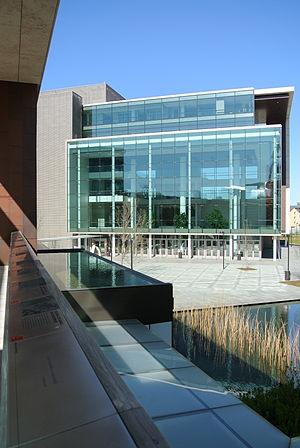
La fondation Bill-et-Melinda-Gates est une fondation américaine humaniste philanthropique créée en janvier 2000. À l’échelle mondiale, ses principaux objectifs sont d’améliorer les soins de santé et de réduire l'extrême pauvreté, alors qu’aux États-Unis, la fondation vise principalement à élargir l'accès à l’éducation et aux technologies de l'information. Elle est dirigée par ses trois administrateurs : Bill Gates, Melinda Gates ainsi que Warren Buffett ; parmi les autres principaux responsables, on peut également compter le coprésident William H. Gates, Sr. et la directrice générale Susan Desmond-Hellmann. BMGF s'efforce d'utiliser l'effet de levier en encourageant l'implication des personnalités politiques concernées. Sa devise « toutes les vies ont une valeur égale » ainsi que l'accent mis sur le rapport coût-efficacité de chaque intervention en font un des principaux acteurs du mouvement de l'altruisme efficace. Son siège se trouve à Seattle, aux États-Unis.